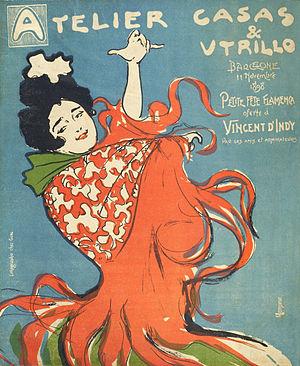
Miquel Utrillo i Morlius est un ingénieur, peintre, décorateur et critique d'art espagnol d'origine catalane, proche à ses débuts du modernisme catalan.
Ramon Casas i Carbó, né à Barcelone le 4 janvier 1866, et mort dans la même ville le 29 février 1932, est un peintre et affichiste espagnol, promoteur du modernisme catalan. Il est surtout connu pour ses portraits et caricatures de l’élite catalane, espagnole et française.